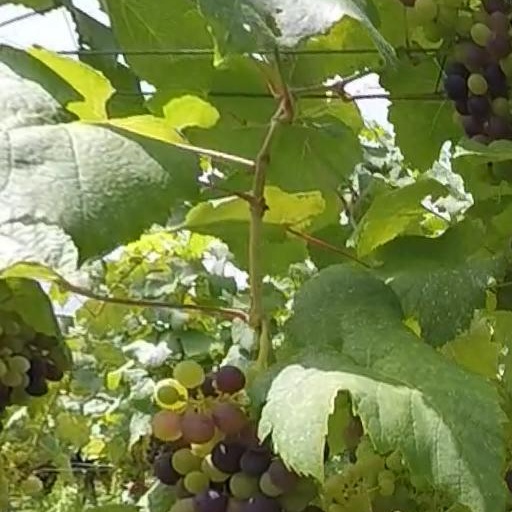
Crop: grape